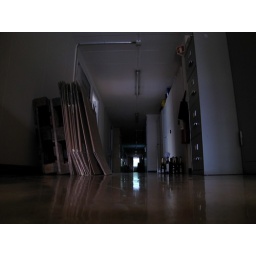
Obviously a deserted floor at a CERN building in the evening